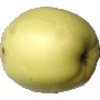
Label: Apple Golden 2